Cutaneous T-cell lymphoma

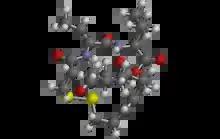
Romidepsin

There is no cure for CTCL, but there are a variety of treatment options available and some CTCL patients are able to live normal lives with this cancer, although symptoms can be debilitating and painful, even in earlier stages. FDA approved treatments include the following: